M60 machine gun

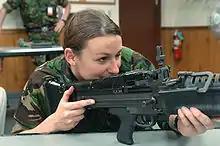
A British Royal Air Force officer handles an M60 during a demonstration for Combined Joint Task Force Exercise (CJTFEX) in 2004.

The M60 is a gas-operated, air-cooled, belt-fed, automatic machine gun that fires from the open-bolt position and is chambered in 7.62×51mm NATO. It has a cyclic rate of fire of around 500–650 rounds per minute (RPM). Ammunition is usually fed into the weapon from a 100 or 250-round disintegrating, metallic split-link belt.